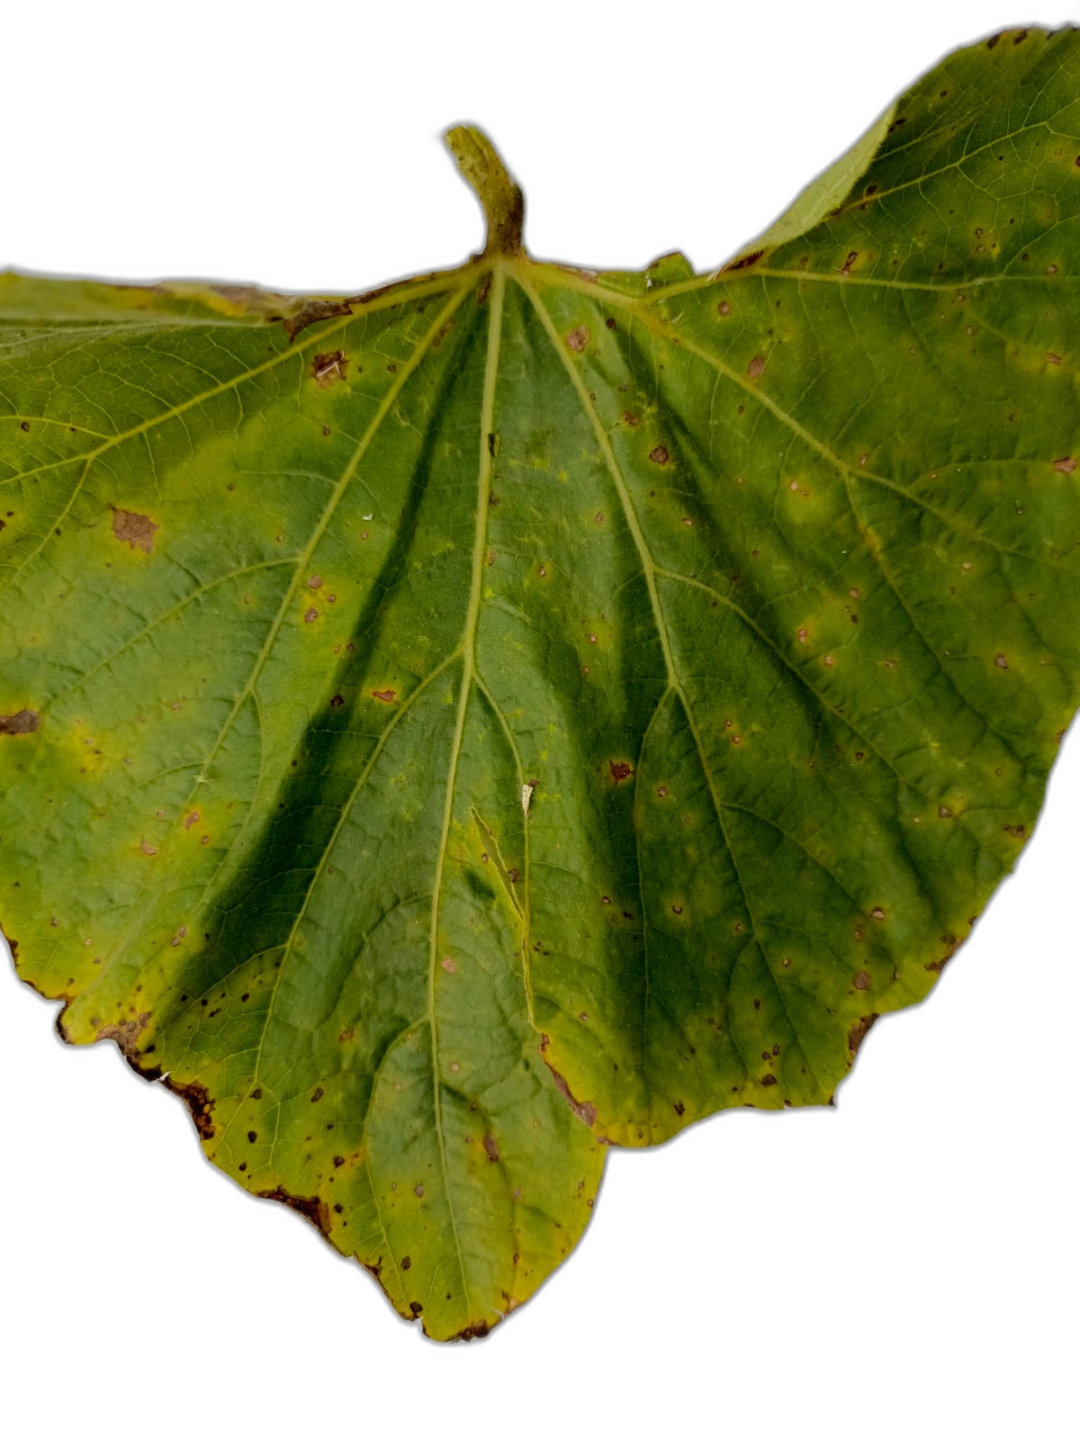
Crop: Bottle Gourd
Label: Alternaria_Leaf_Blight